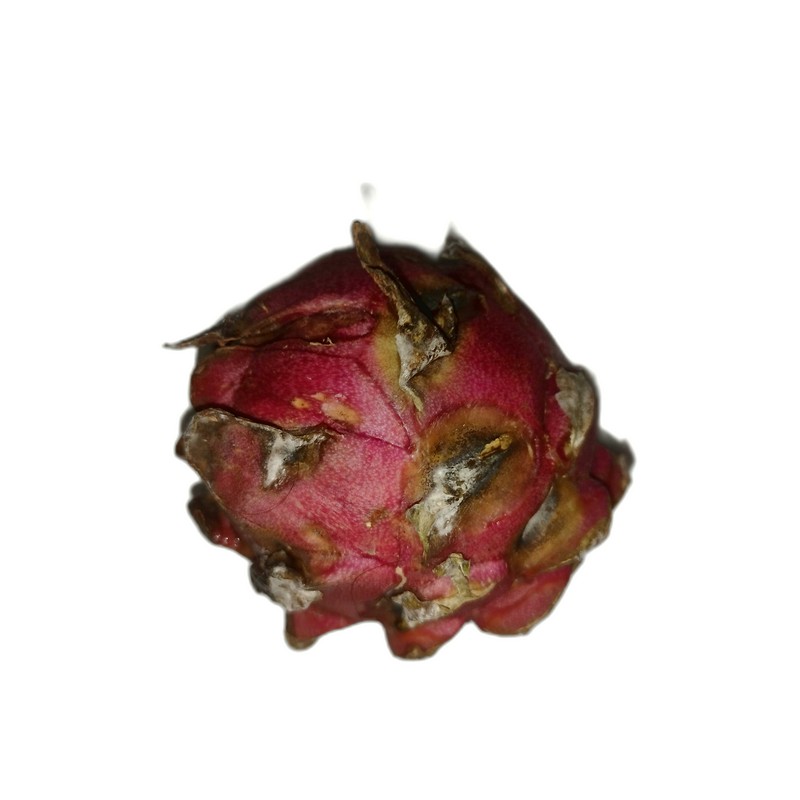
Label: Defect Dragon Fruit